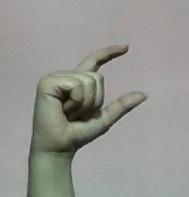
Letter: dal